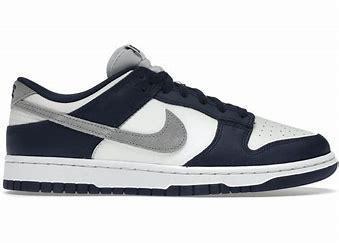
Brand: Nike
Model: kg Nike Dunk